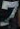
Number: 7